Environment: real
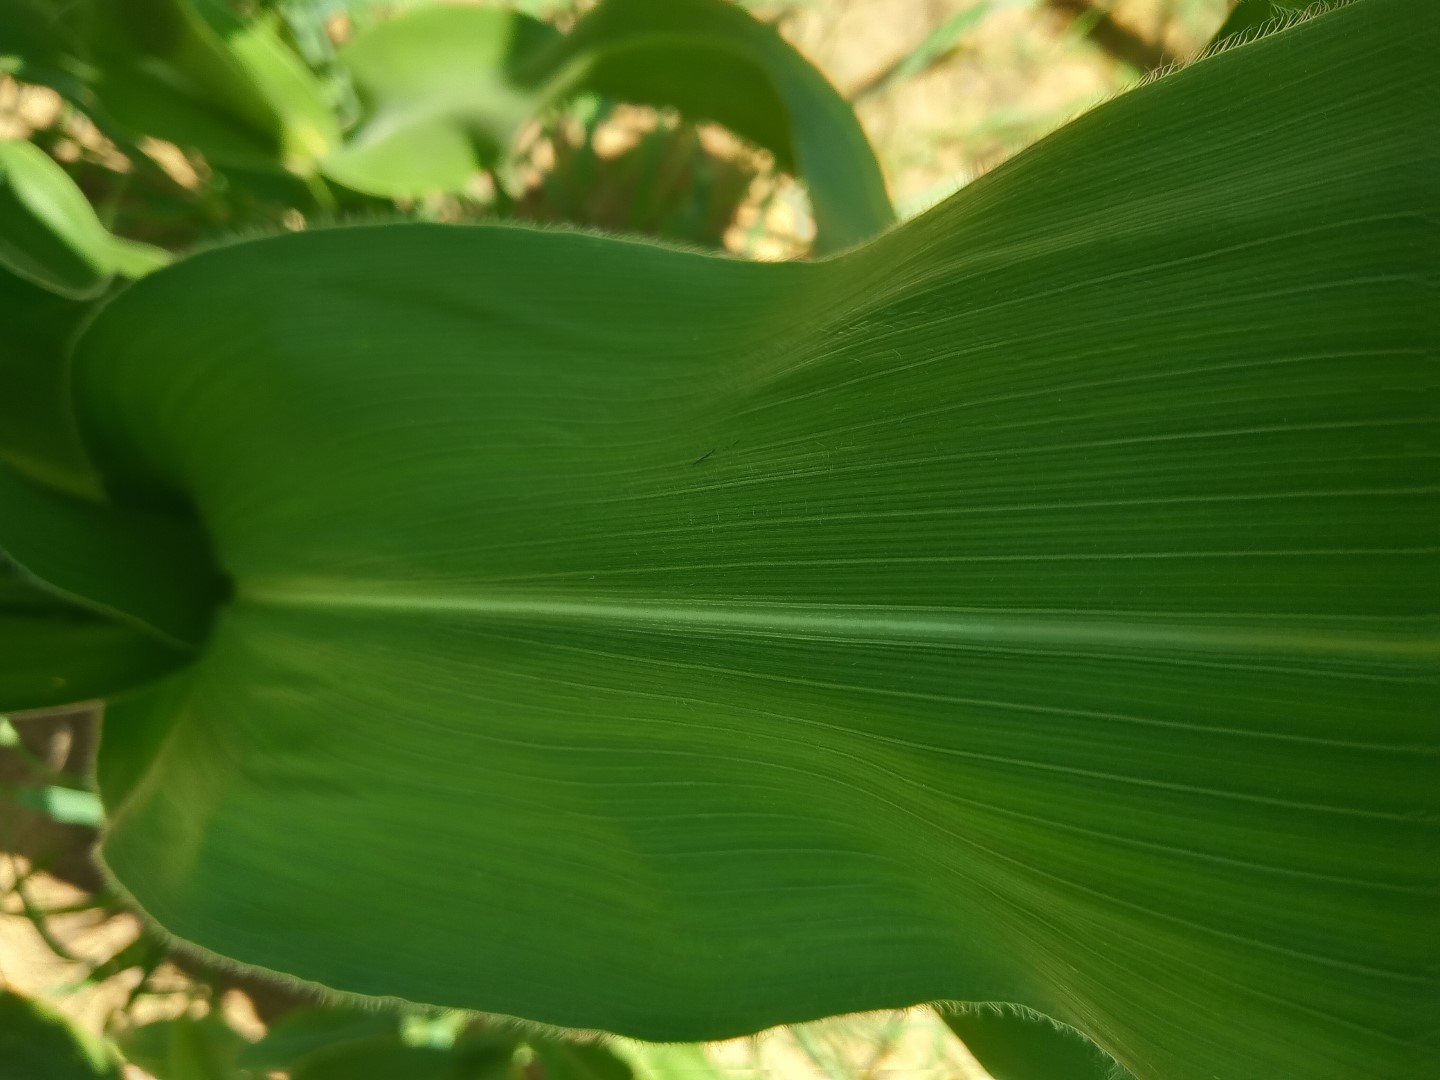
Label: healthy